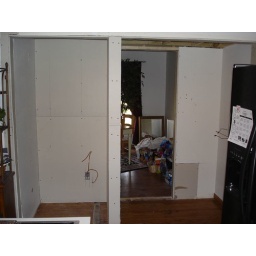
standing in kitchen, looking toward new butlers pantry entrance to dining room